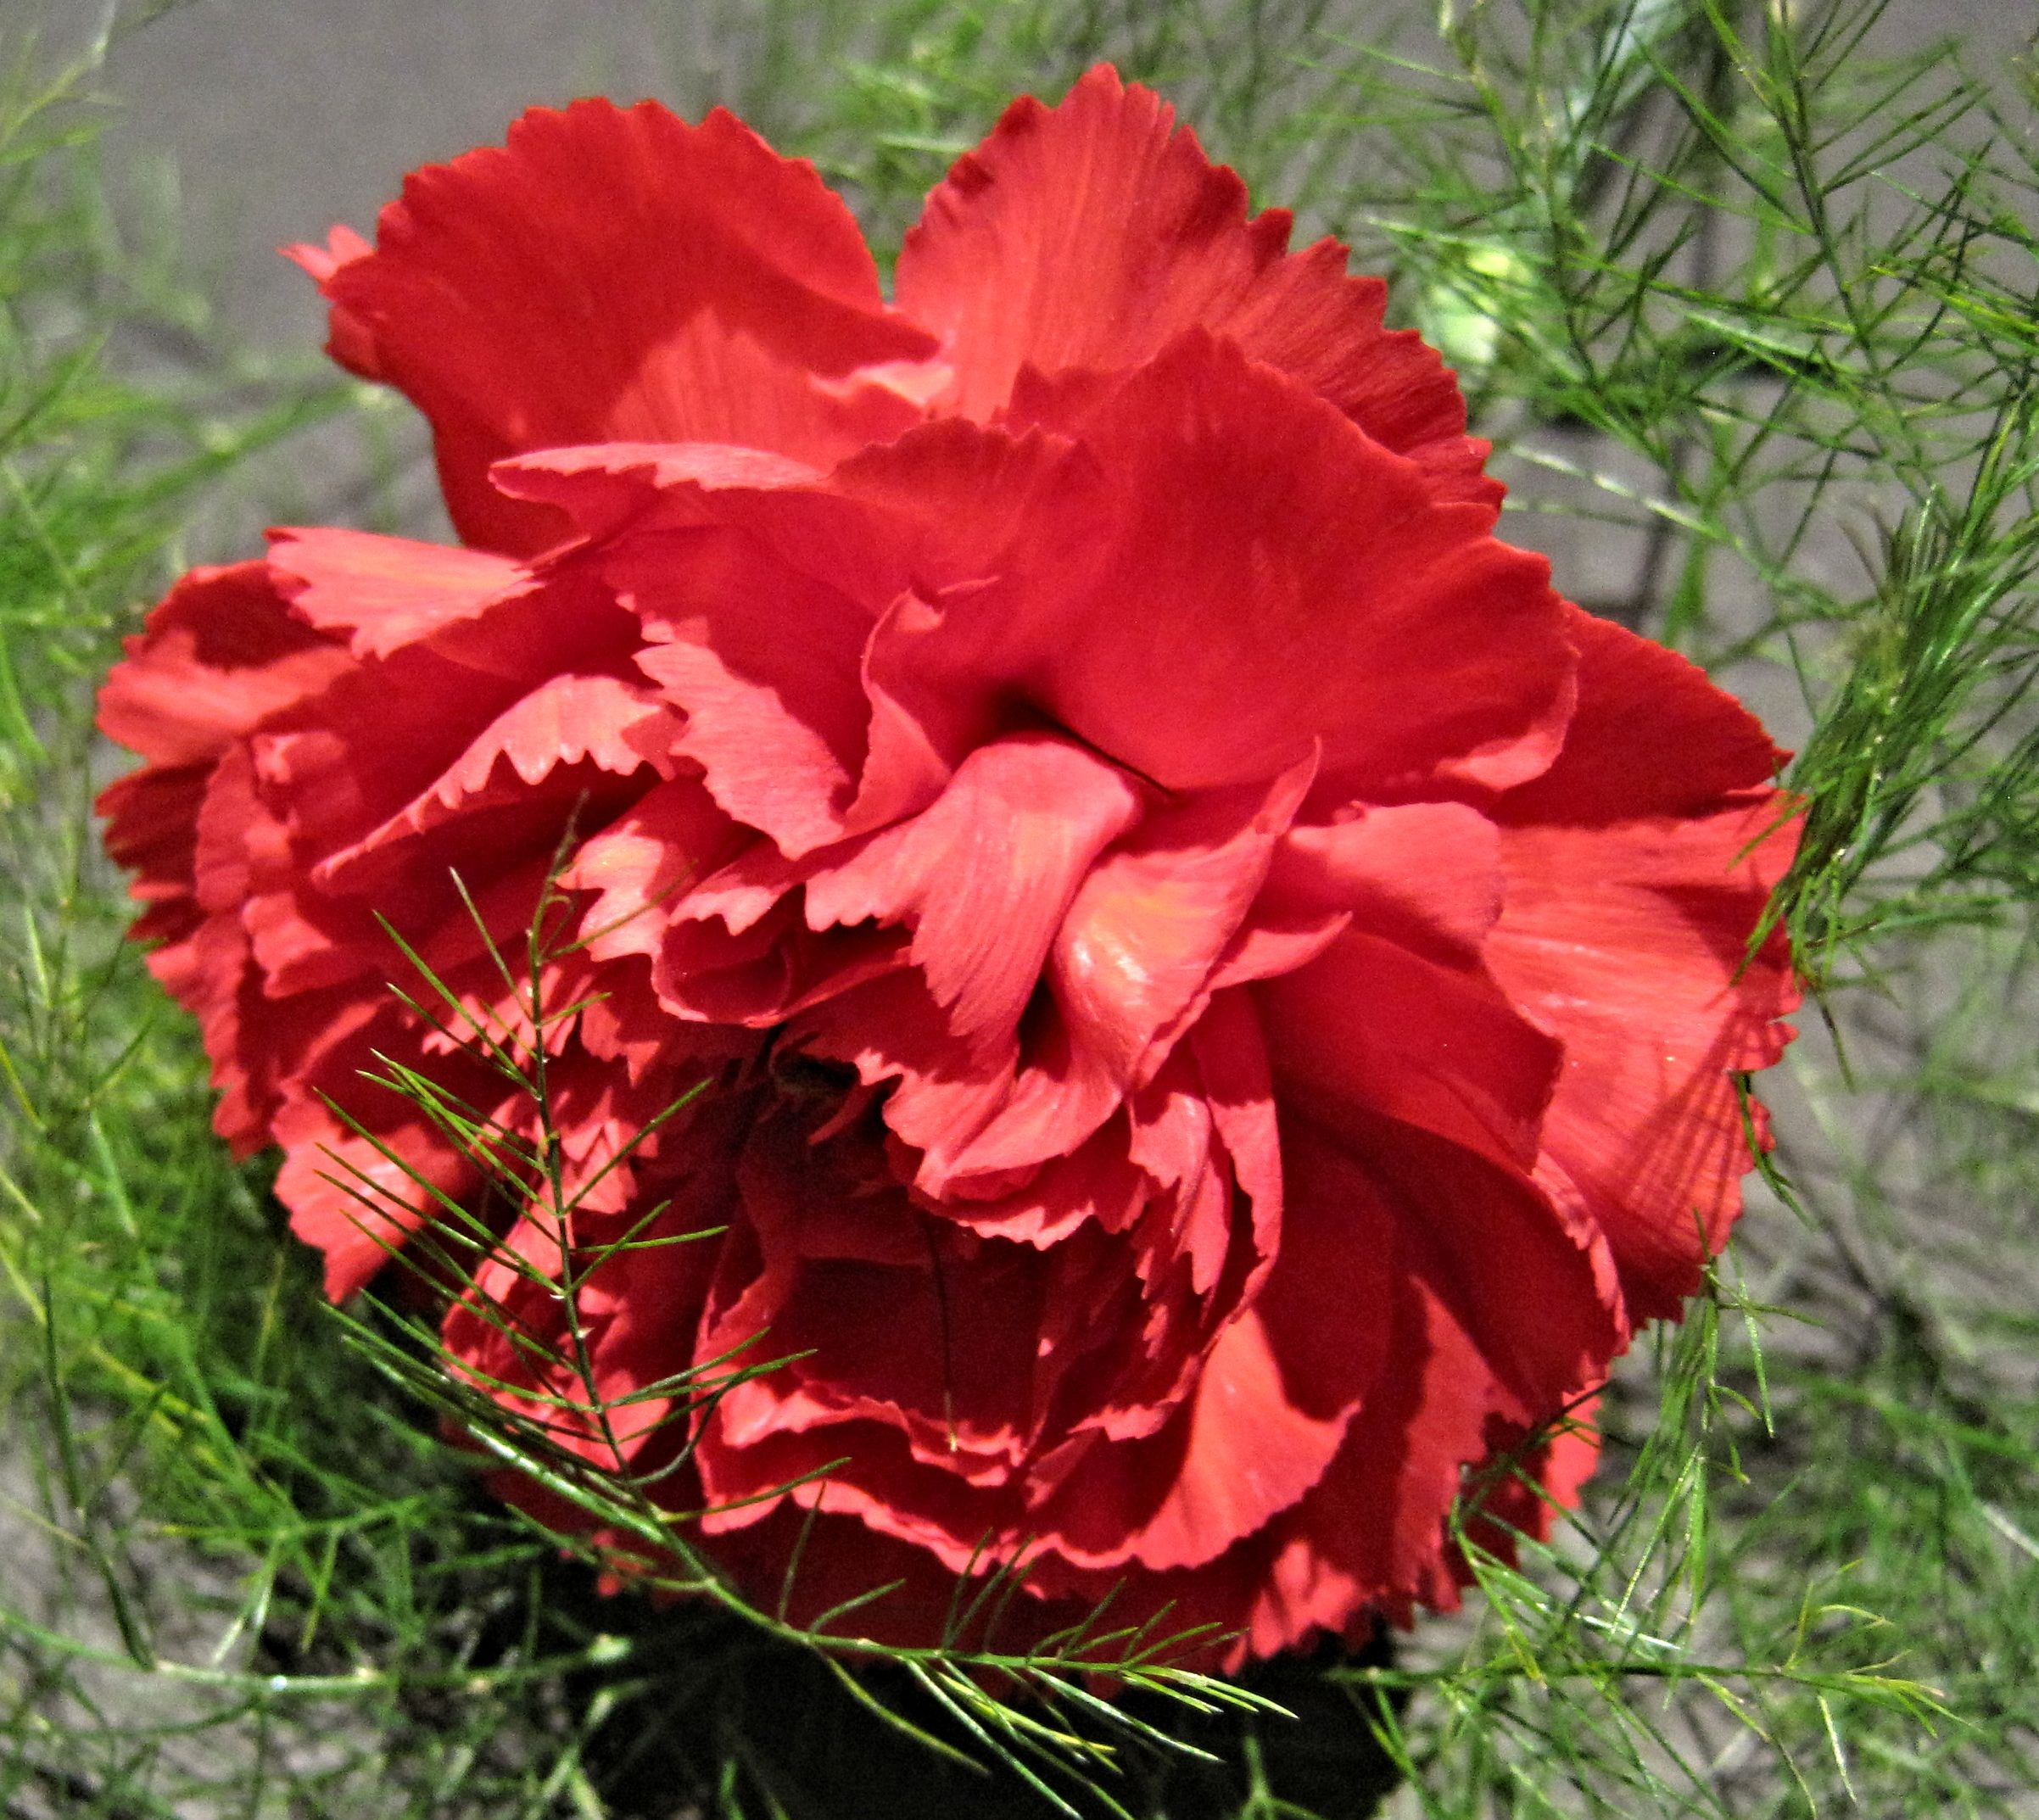
plant, flower, petal, red, garden, flora, fern, carnation, poppy, dianthus, flowering plant, annual plant, land plant, pink family, red carnation